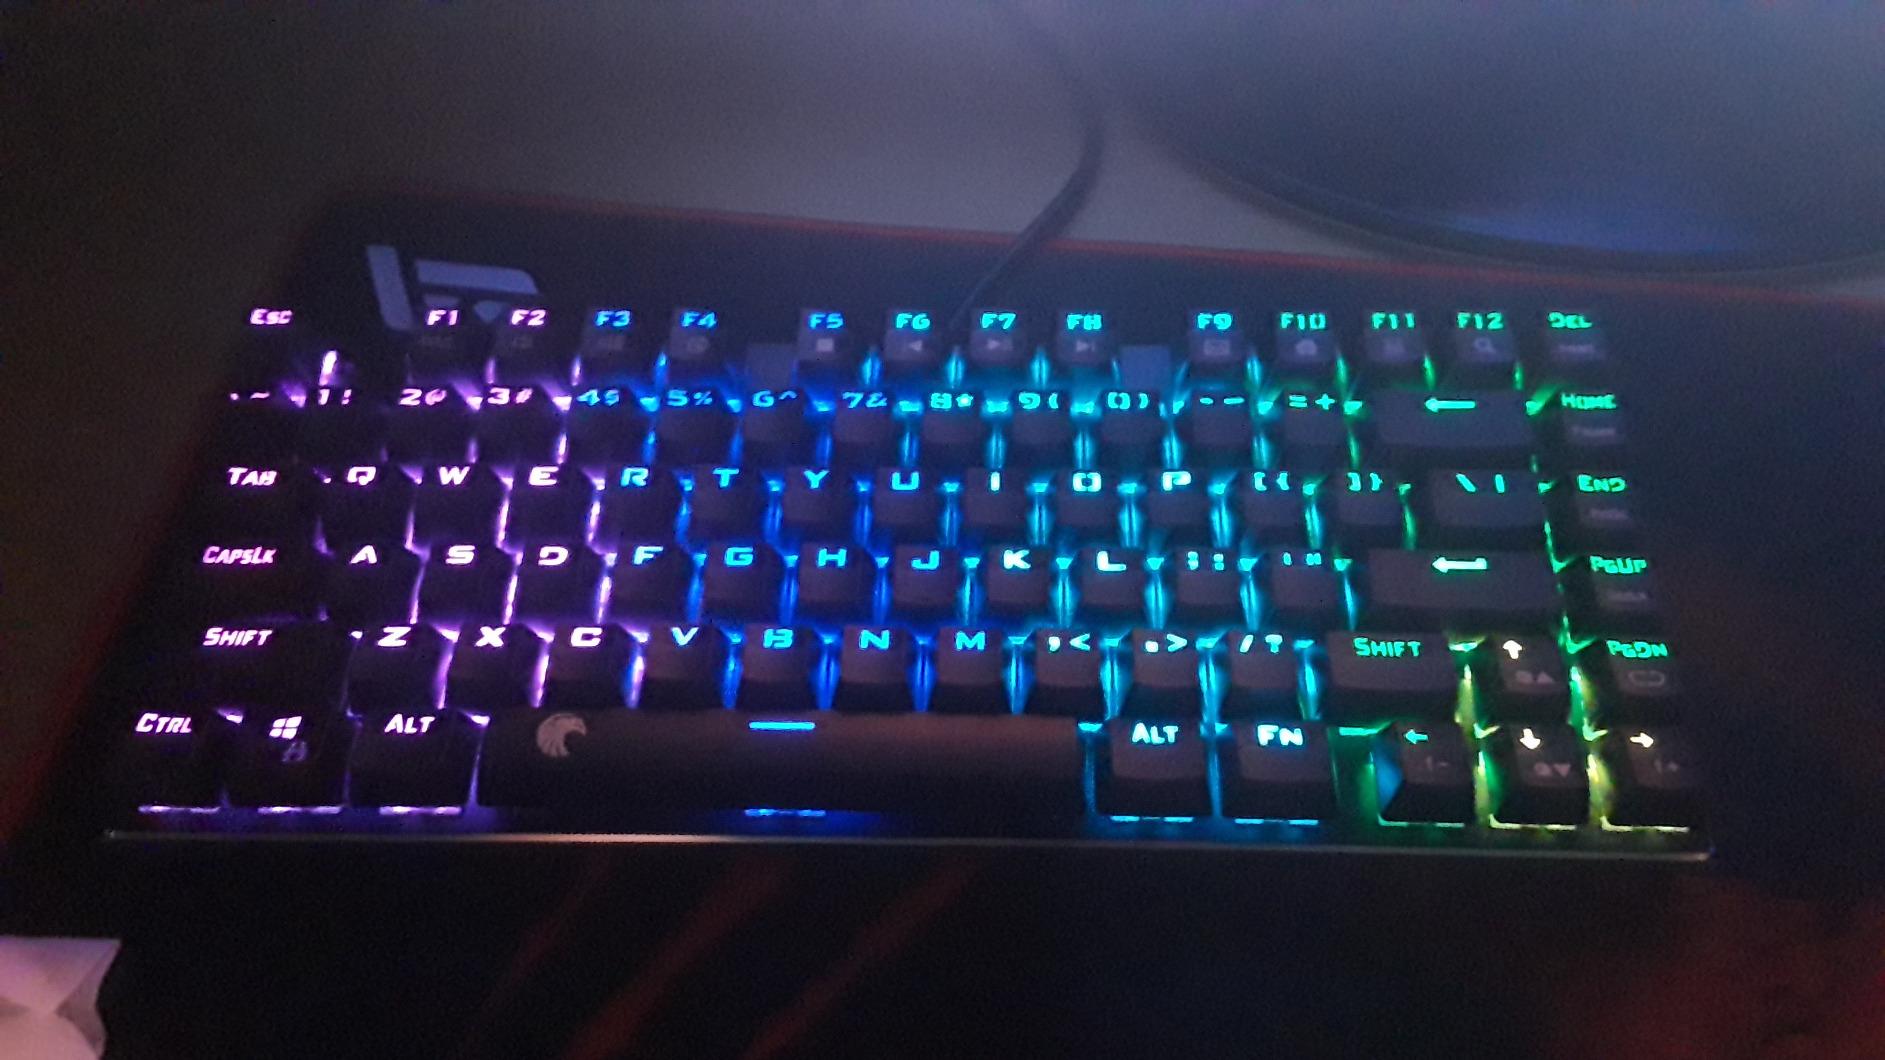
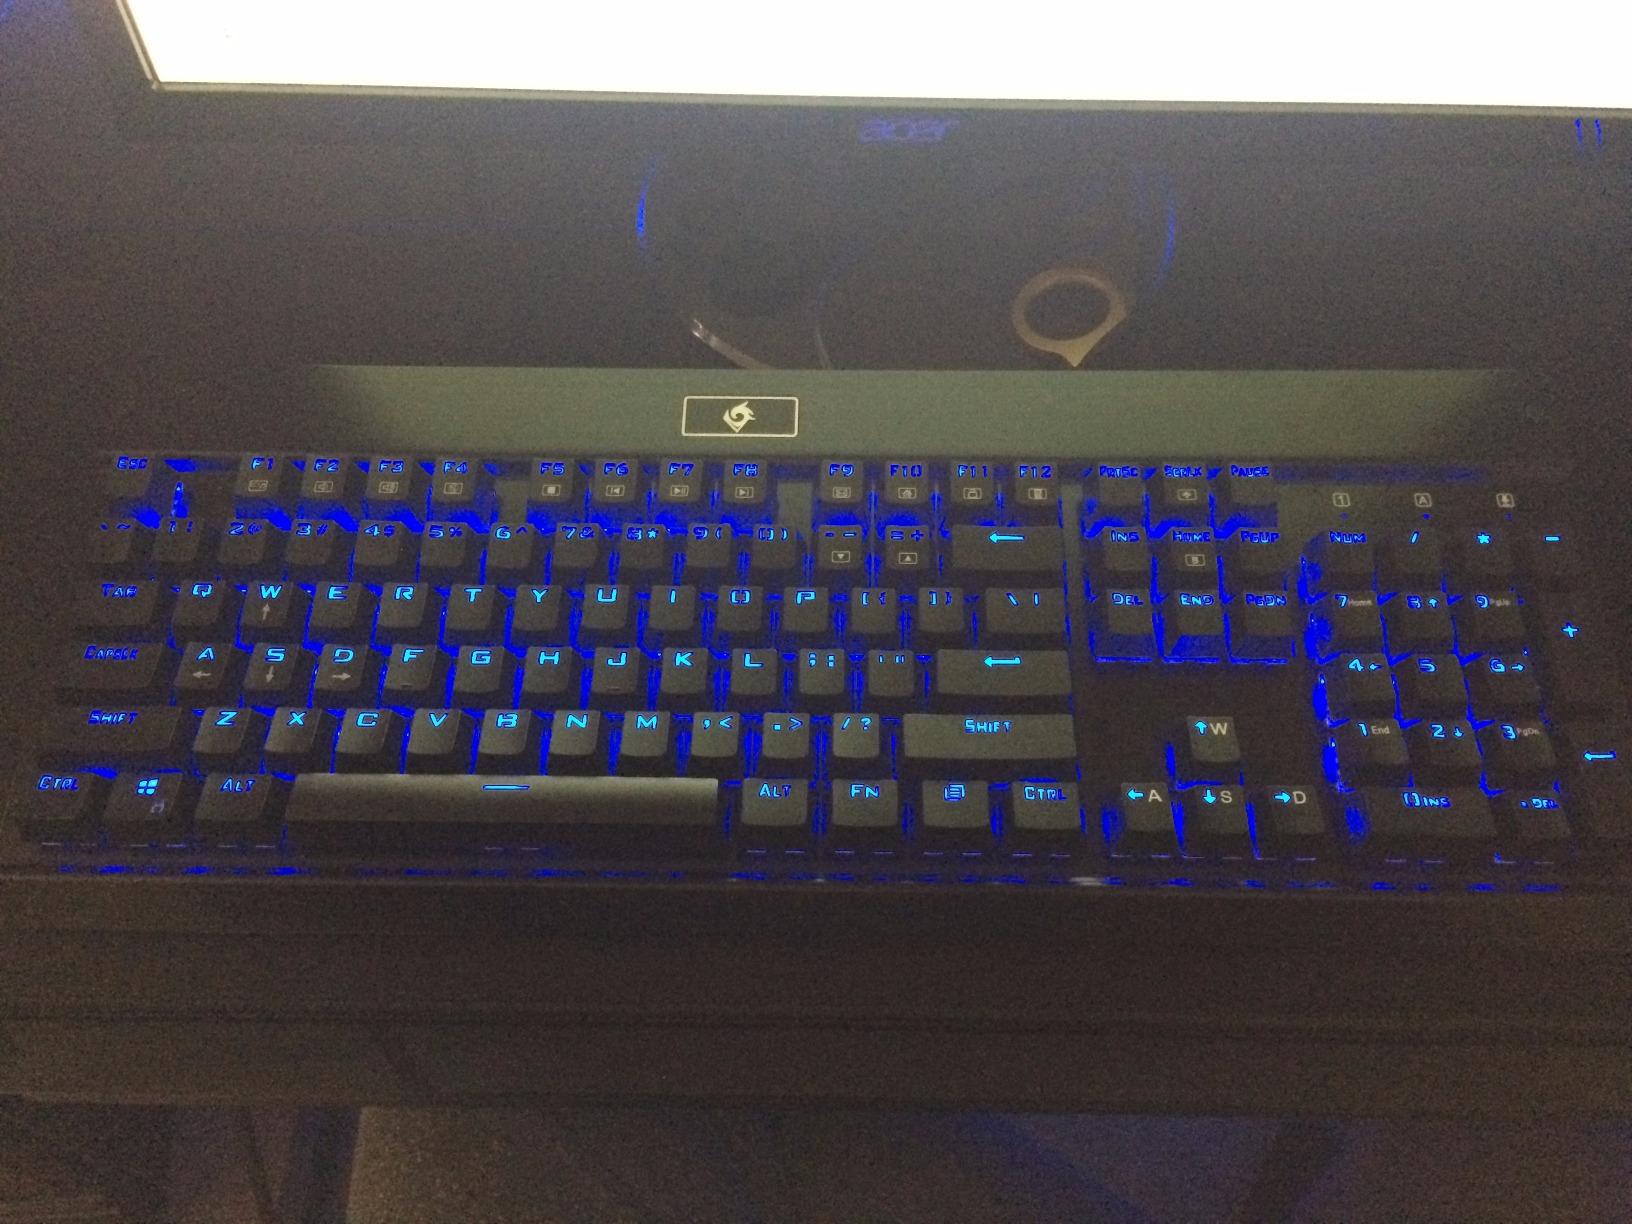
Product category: keyboard
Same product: no